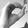
ASL letter: O